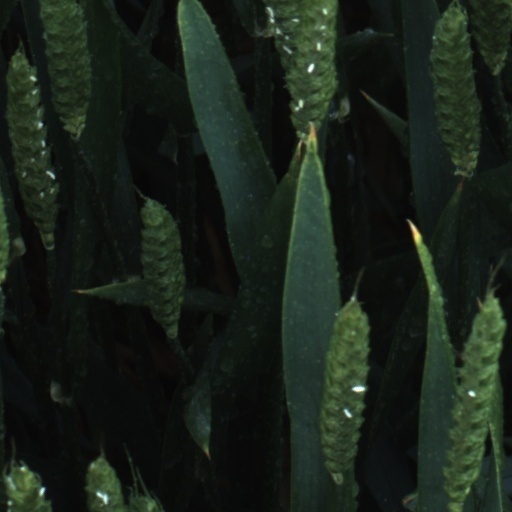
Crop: wheat